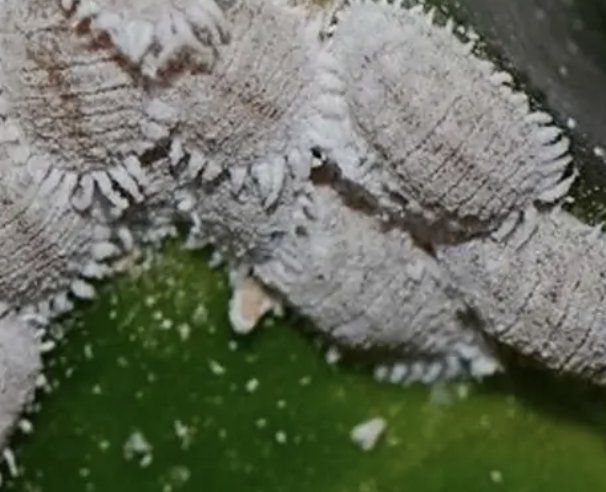
Label: mealybug_infestation